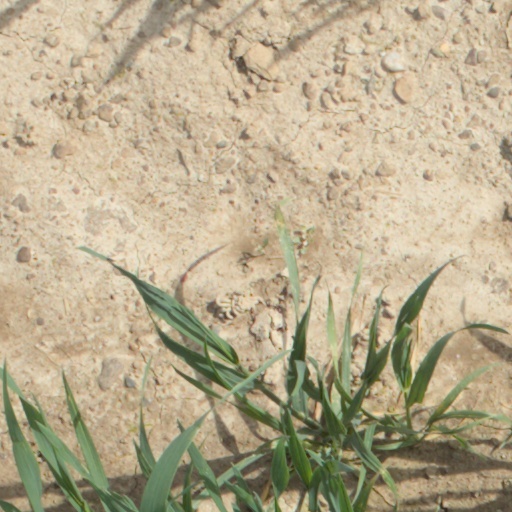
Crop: wheat